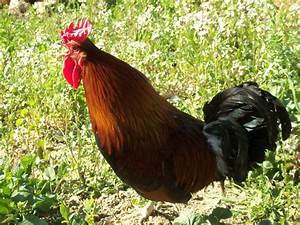
Label: gallina